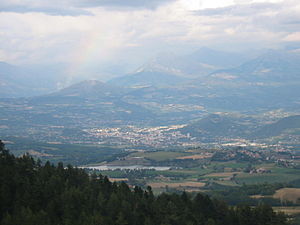
Gap (Hautes-Alpes)
Udsigt over Gap
Gap er en by i departementet Hautes-Alpes i regionen Provence-Alpes-Côte d'Azur i det sydøstlige Frankrig. Den ligger ca. 100 km syd for Grenoble og 150 km nord for Aix-en-Provence. Gap er hovedstad i departementet Hautes-Alpes, og har ca. 39.000 indbyggere. Byen er kendt for sin ost, le gapençais.